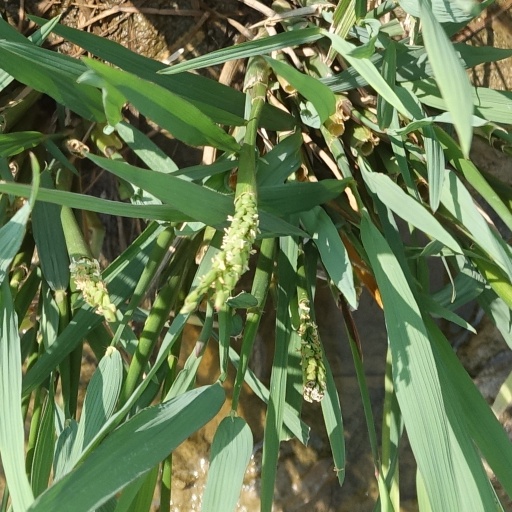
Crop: rice